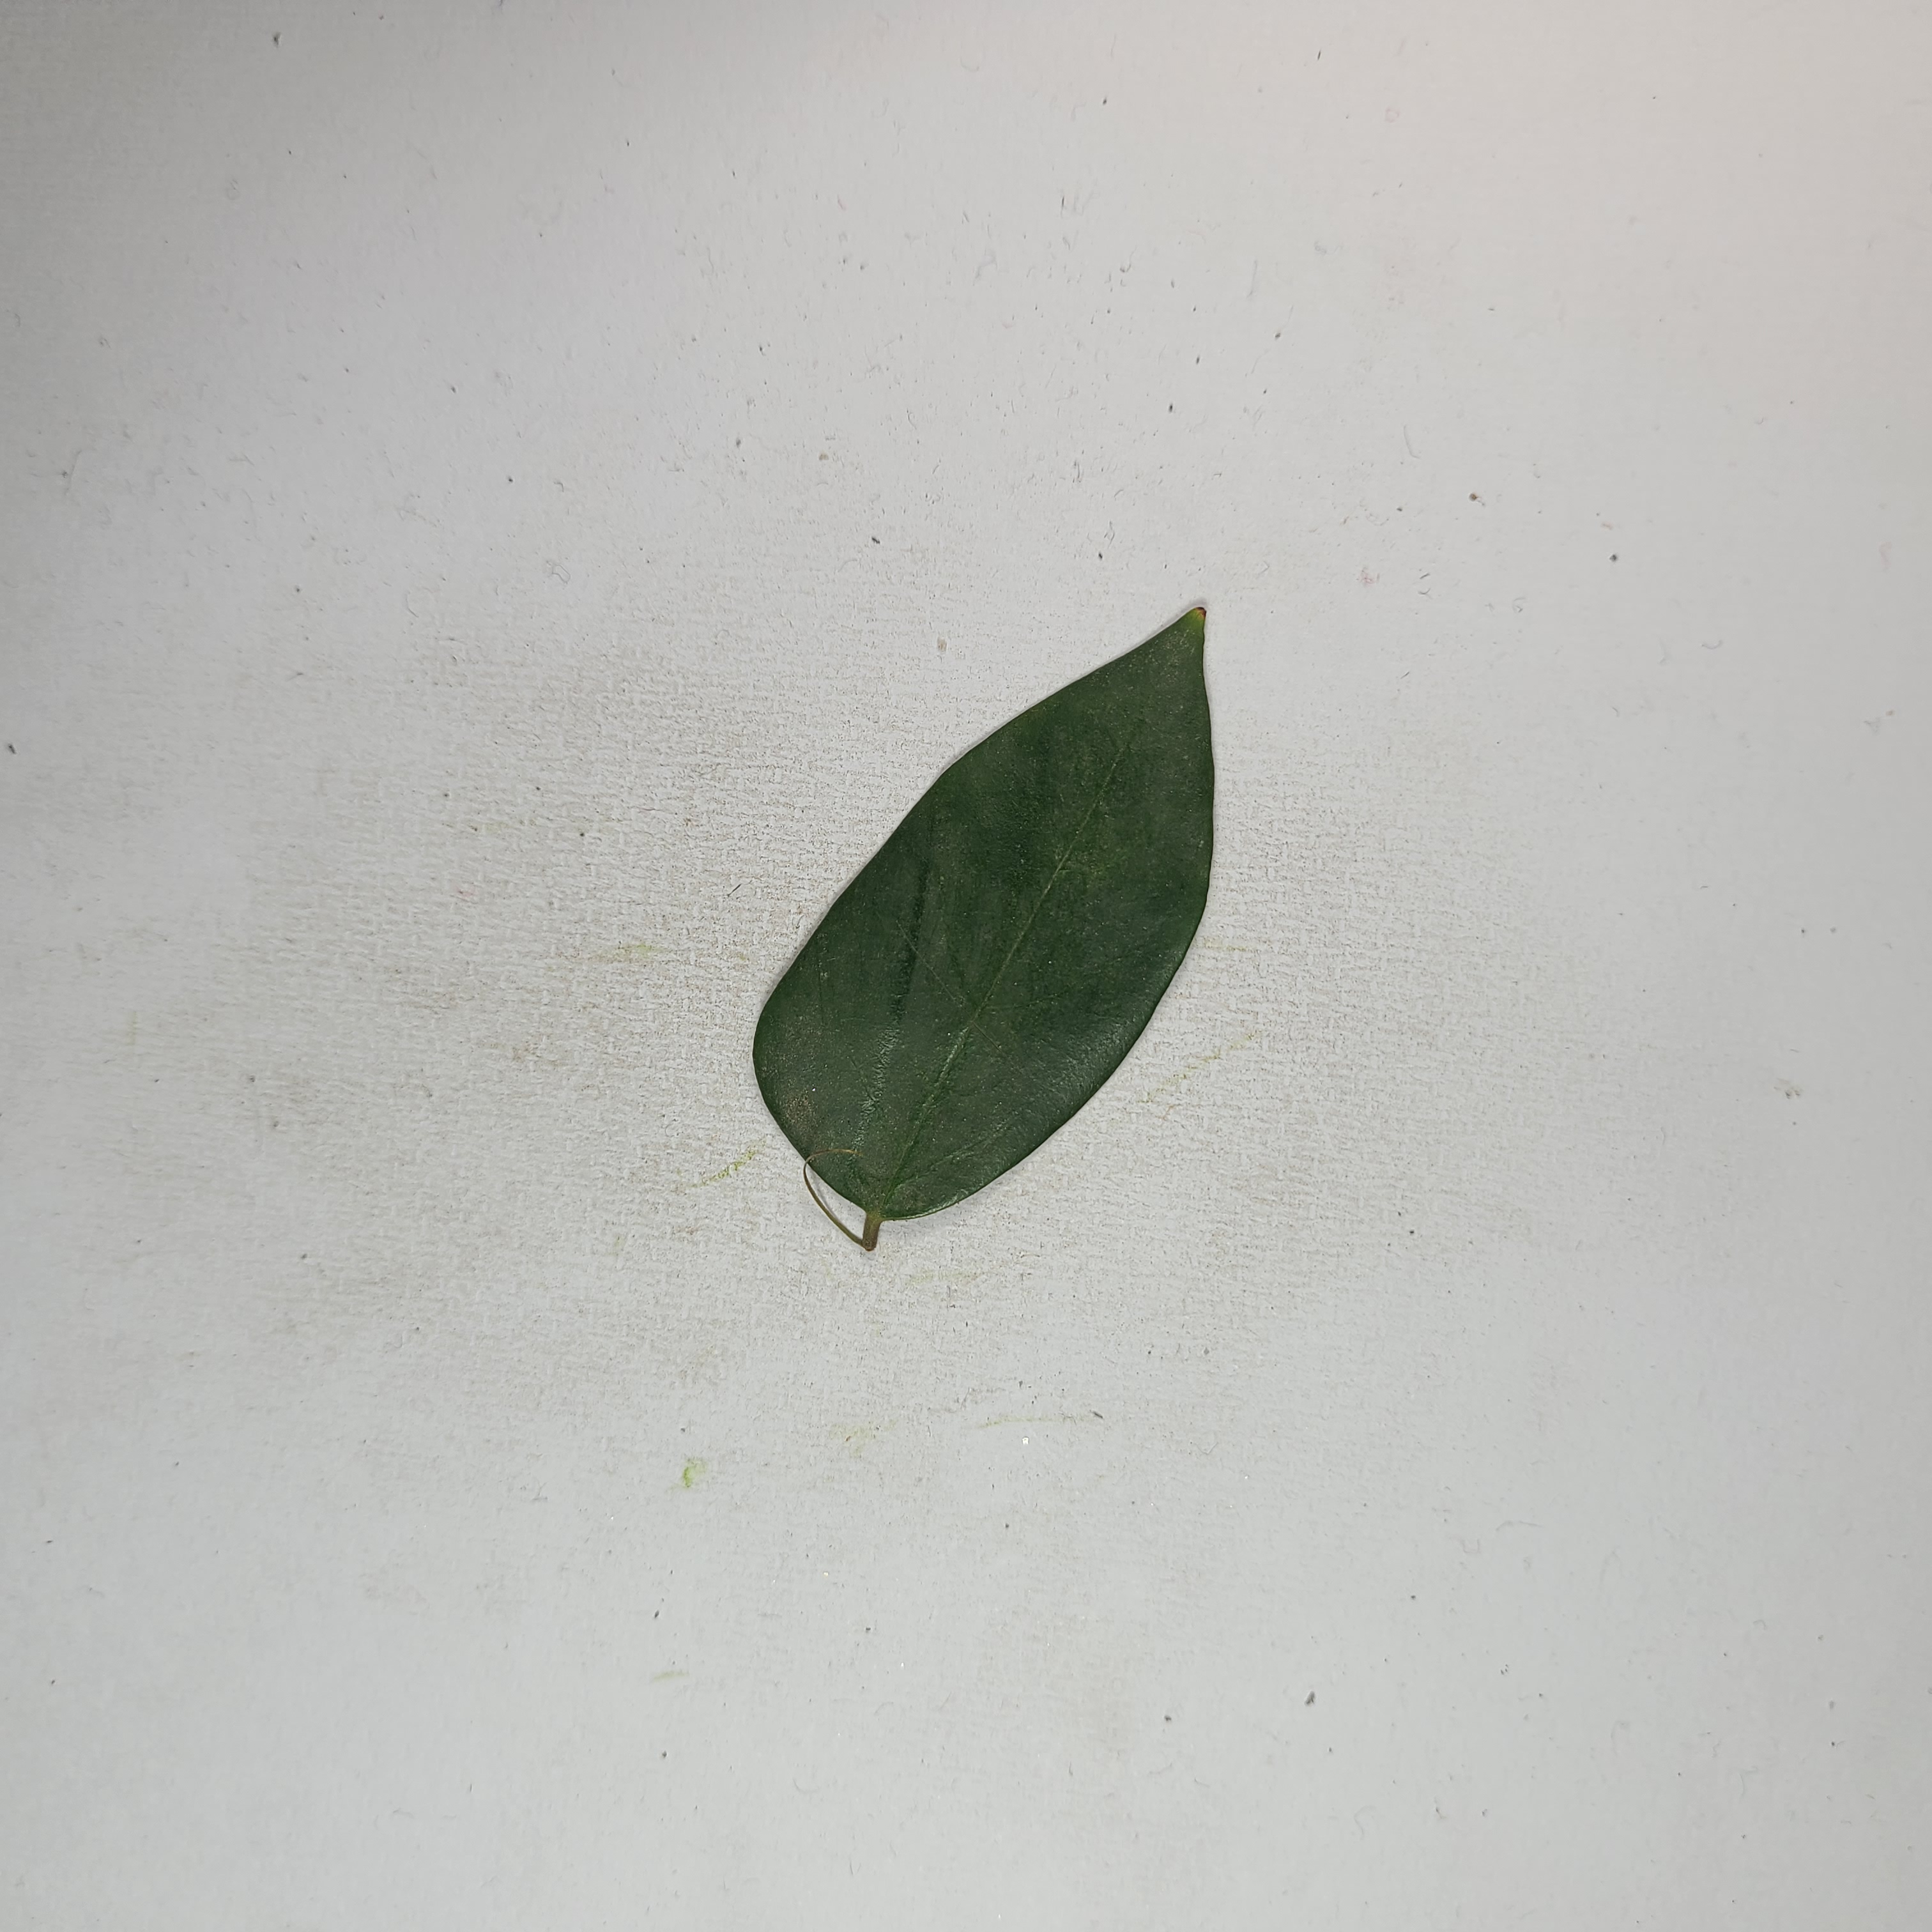
Label: Healthy Leaves